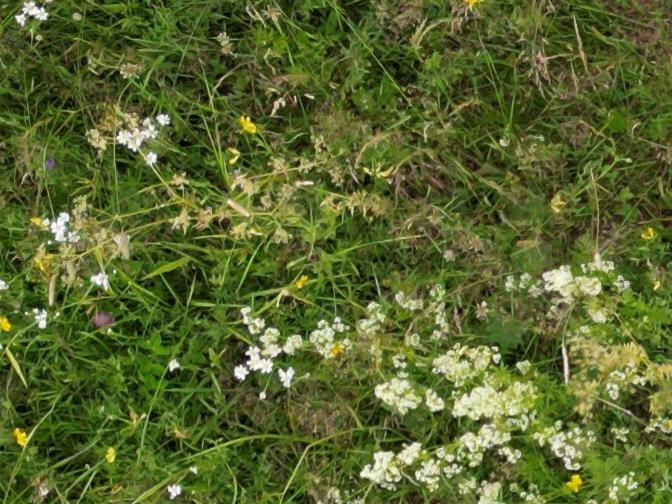
Flowers visible: yarrow flowers, yarrow flowers, yarrow flowers, yarrow flowers, yarrow flowers, yarrow flowers, yarrow flowers, yarrow flowers, yarrow flowers, yarrow flowers, yarrow flowers, yarrow flowers, yarrow flowers